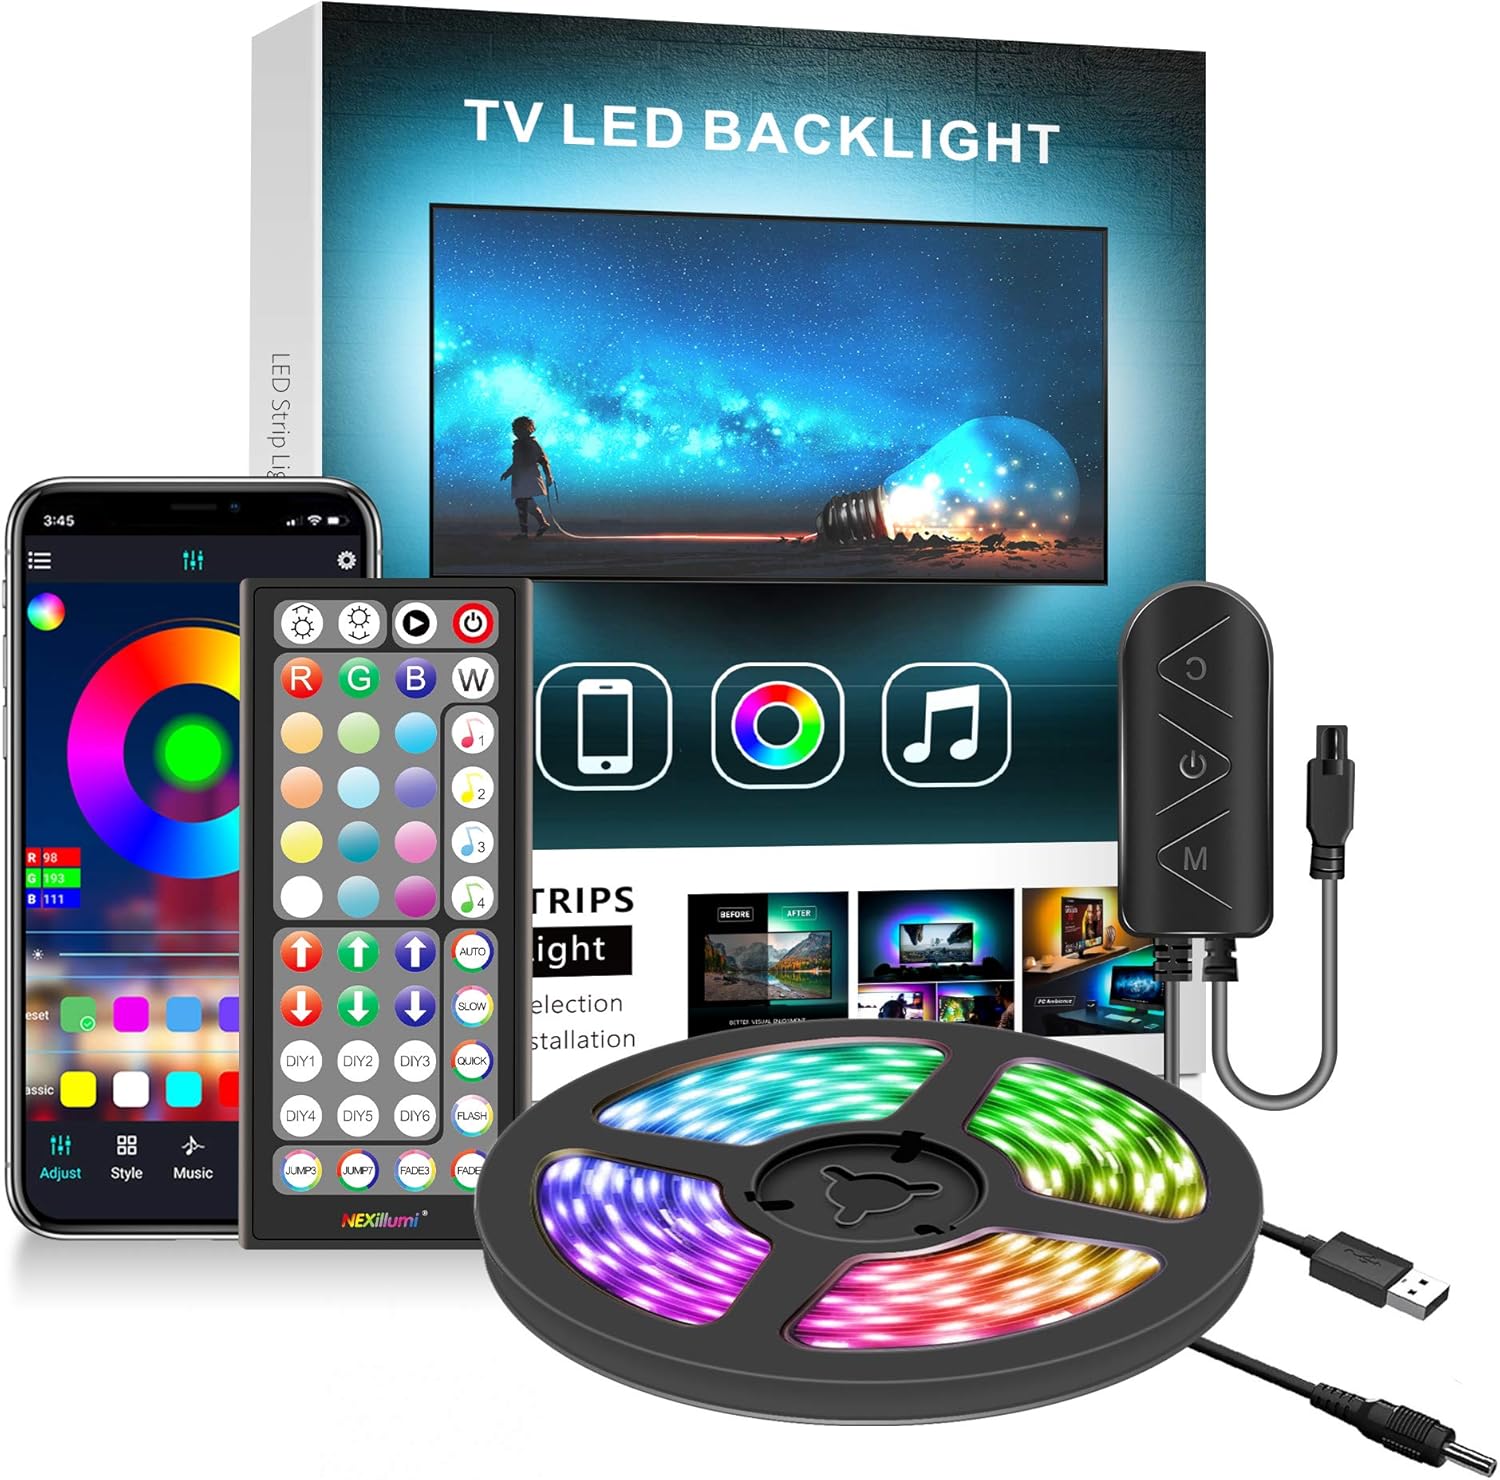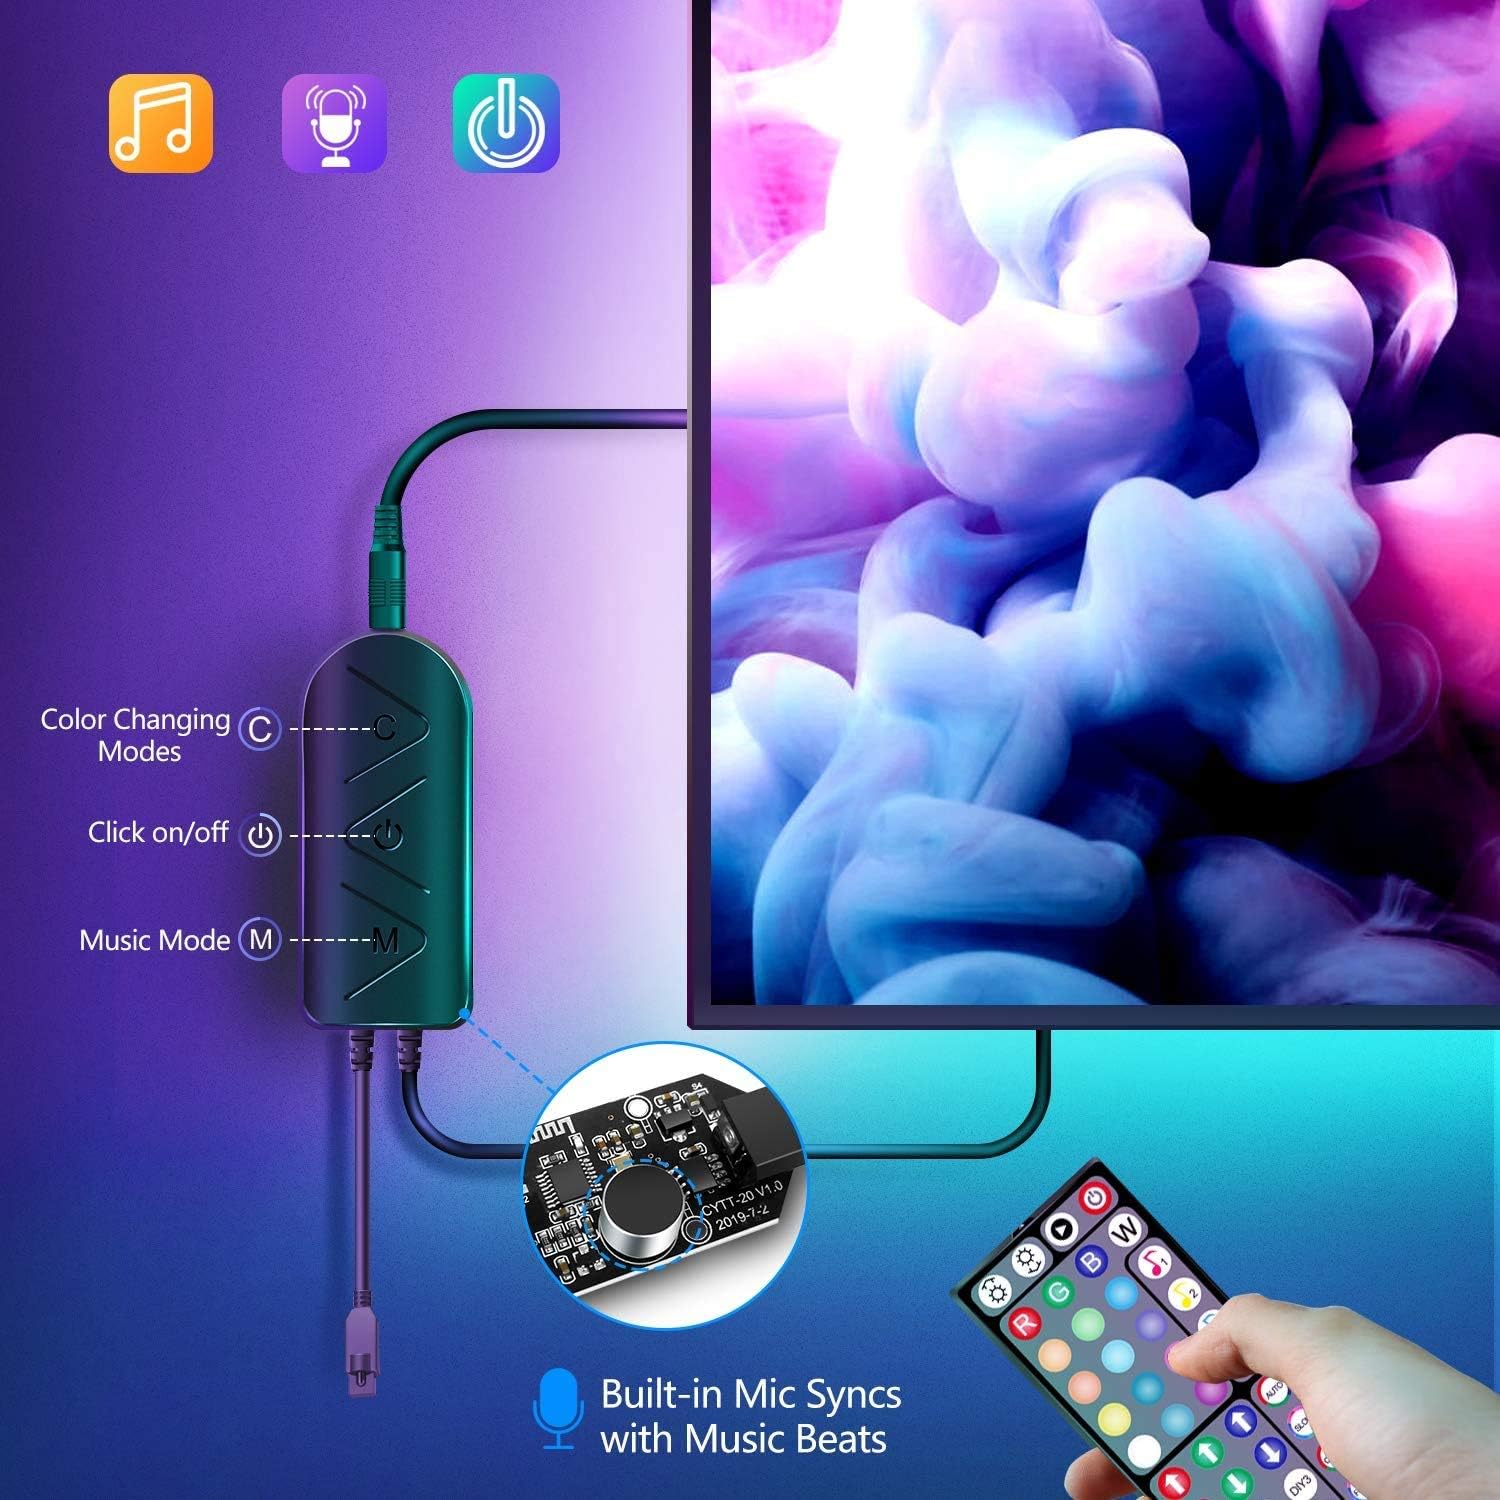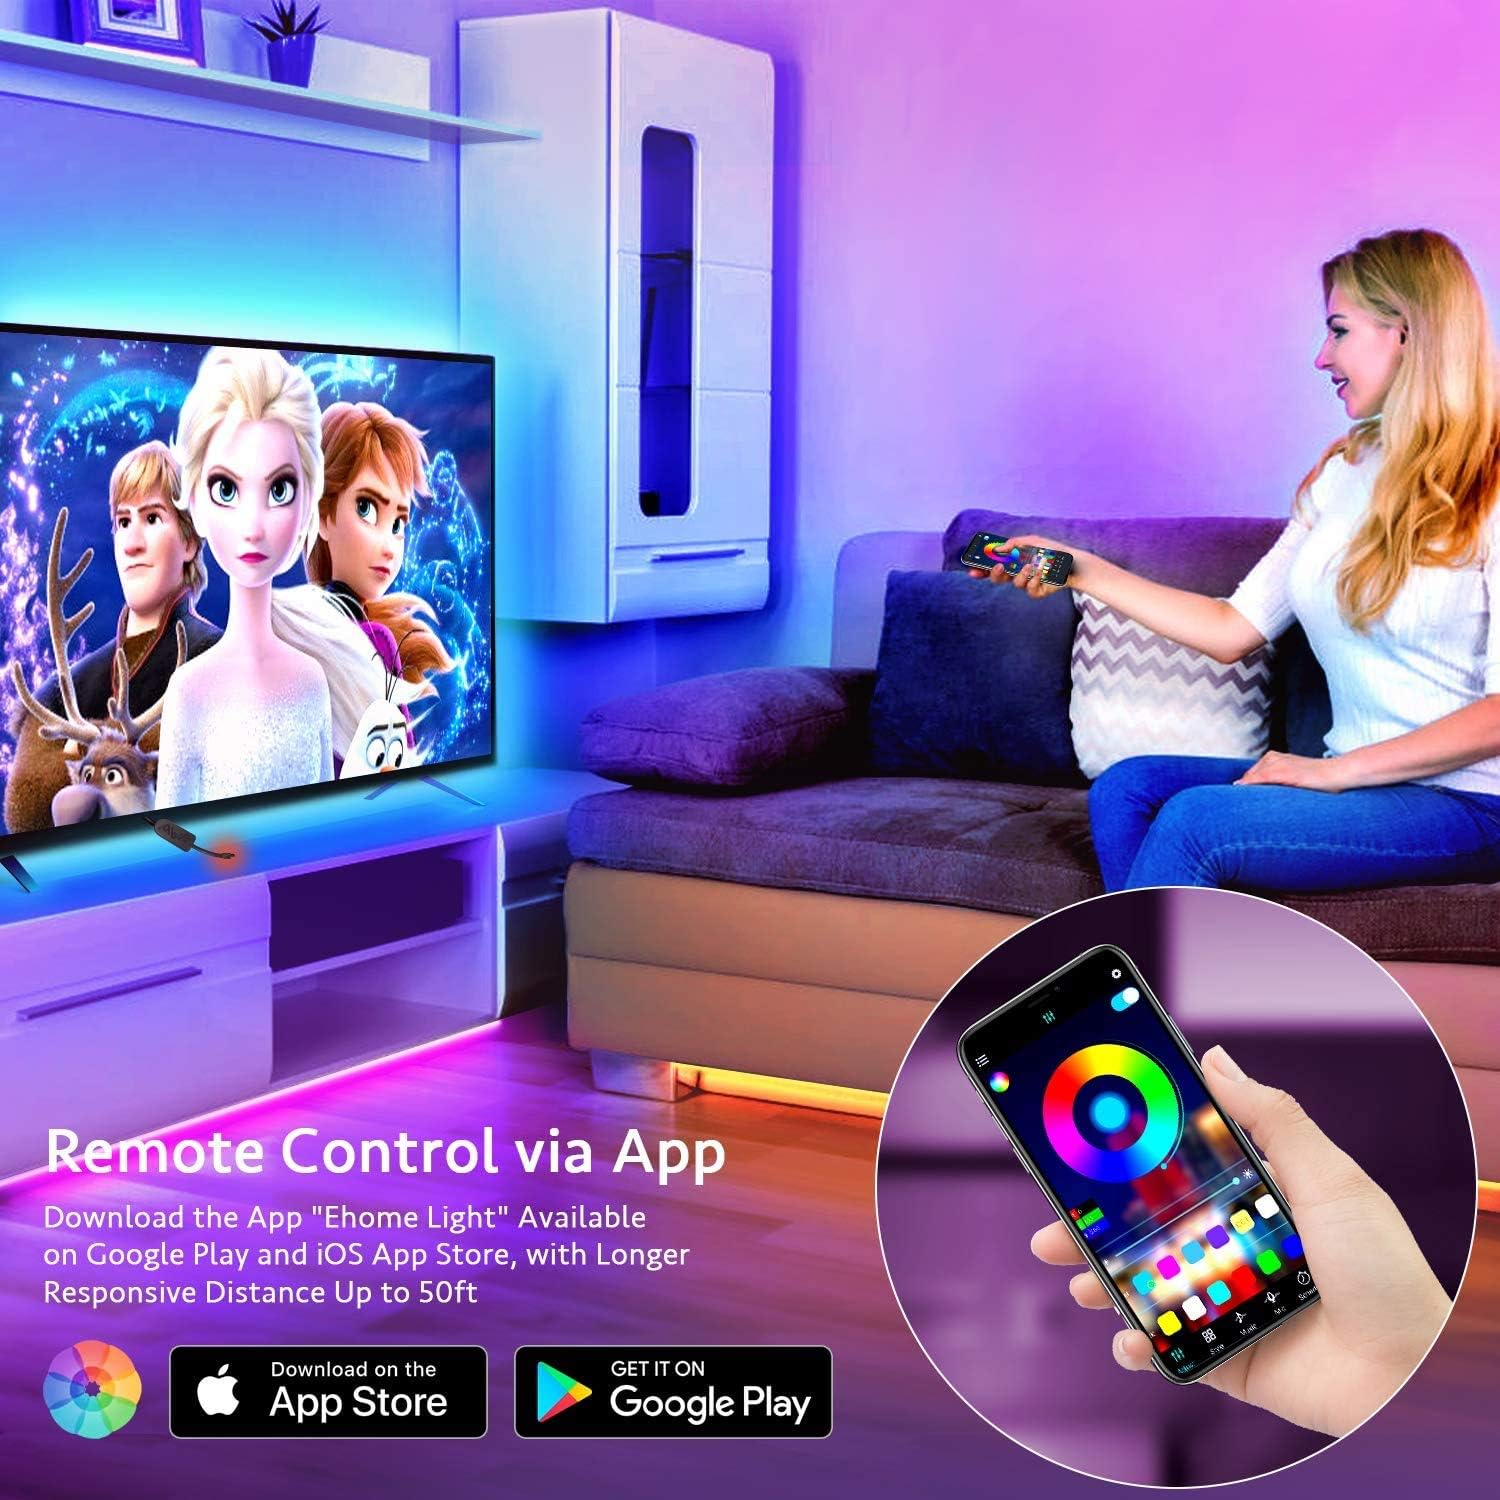
Nexillumi LED Lights for TV 43''-55'' 13ft, TV LED Backlight with Remote Music Sync App Control Color Changing RGB LED Strip Lights USB Powered(9.8Ft + 3.2Ft Wires APP Control+ Remote+ Mic)
Category: Tools & Home Improvement
LED lights for TV size 43''-60'', for bigger TV like more than 65" the lights can cover 3 sides of your TV monitorsIt's USB powered, so it has infinite applications in both indoors or outdoors(not waterproof) as long as you have the eligible USB power adapter/portable power bank(5V/1A). For rooms, dorm rooms, bedrooms decoration, under the cabinet, near the bed headboards, in the kitchen, on the porch, decorating the staircases, PC tower case, and etc.
Features: ★The upgraded LED ambient lighting for 43"-55" TVs released in advance!!! With added built-in mic, lights can change colors and brightness along with the beats from TV speakers, upgraded lighter and thinner corner cords which make the lights easy to bend around corners. Enhanced compatibility and connecting stability with iPhones and android smartphones(Make sure your TV has 5V/1A output), and Adhesive upgraded again!!! | ★ 4 ways to control the lights: ①Upgraded 44-key Music IR Remote(Included) ② App Control (Ehome Light Available on App Store and Google play), please turn on the App permissions while using it. ③Comes with built-in mic that controls the lights colors and brightness according to the beats of music.④ 3-button switch on the power cord to change brightness, colors, music mode. | ★ SAFER TO USE: Nexillumi LED TV Backlights Operate at voltage of 5V. Just a 5v power bank for light strip working, you can use it easily indoors. This version is Non-waterproof, extremely low-heat, touchable and safe for children. | ★ EASIER TO INSTALL: Corner-friendly cords make installation easier, they bend at corners without additional connectors or breaking the strips. All in one kit, comes with 1 x IR remote, 5V/1A powered USB cable, 13ft long, 9.8ft light strips connected with cords as a whole; 3.2ft connecting cords, Upgraded red-back 3M Adhesive Tapes for you to attach your light strip to any places you want. | ★ Satisfaction Guaranteed: 18 month-warranty for quality-related issues If your product is having a manufacturer defective, just send us e-mail us, We will always get your back offering you prompt customer service, besides, our App is keeping upgrading to make it more user-friendly and multifunctional.